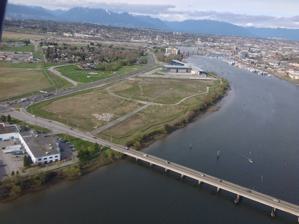
Building: Dinsmore Bridge
Country: Canada
Year built: 1969
Bridge in Richmond Dinsmore Bridge Coordinates 49°10′44″N 123°08′56″W / 49.178831°N 123.14882°W / 49.178831; -123.14882 Carries Two lanes of Gilbert Road and sidewalk Crosses Middle Arm Fraser River Locale Richmond Owner Vancouver International Airport (YVR) Characteristics Design girder bridge Total length 300 m History Opened August 15, 1969 Location The Dinsmore Bridge is a crossing over the middle arm of the Fraser River , and a former section of River Rd., in Metro Vancouver . History Dinsmore Island In the 1870s, John Brough, who acquired this island adjacent to Sea Island , built a small house and farmed what became Brough Island. Hugh Boyd purchased the 210-acre property, but resold it to John Errington, who dyked and drained the land in the 1880s. The Goodmurphy cannery, which opened in 1894, was incorporated the following year as the Dinsmore Island Canning Co. by John Dinsmore, M.B. Wilkinson, W.D. Goodmurphy, and Caleb Goodmurphy. The cannery presence renamed the location to Dinsmore Island. In the early 1900s, BC Packers acquired the cannery along with many others along the arms of the Fraser. The plant was demolished in 1913. In 1920, Bob Doherty purchased Dinsmore Island and Pheasant Island in a tax sale. Clearing the neglected land, he maintained a dairy herd, and tenant farmers grew sugar beet and peas. Doherty also arranged the construction of a bridge from Sea Island, via Pheasant Island at the eastern end of Dinsmore Island. In 1939, the federal government expropriated the farm for airport expansion, and the Doherty family moved to Ladner . Channel filling amalgamated Pheasant Island into Dinsmore Island, which in turn absorbed into Sea Island by 1952. Dinsmore Bridge The federal Department of Transport called tenders for the bridge in 1968, and for the Vancouver International Airport (YVR) approach roads on Sea Island in 1969, describing the location as Dinsmore Island and the crossing as the Dinsmore Island Bridge. The bridge cost about $550,000, but the whole project appears to have totalled $845,000. The City of Richmond extended Gilbert Rd. to the southern shore, at a cost of $180,000, which included bridging the Lansdowne Canal. The drab concrete structure, which stands on a series of concrete pillars, opened without ceremony on August 15, 1969. Fears it would be tolled never eventuated. YVR owns and maintains this low-level two-lane bridge, with a pedestrian sidewalk on the west side. Being federal property, signage is in both official languages. Although immediately relieving the Moray Bridge , the 1975 opening of the Arthur Laing Bridge , further increased traffic volumes. The two lanes of traffic from Russ Baker Way merging into one lane to cross the Dinsmore, caused rush hour congestion. Although the widening of Russ Baker Way to accommodate the 1993 opening of the No. 2 Road Bridge initially reduced the left turn to a single lane, further widening has returned the double turn lanes. The bridge provides the most direct access to Richmond Hospital and the WorkSafeBC headquarters, and prior to 1993, served all west Richmond traffic. On October 11, 2006, the bridge closed for several days after a truck on River Road, carrying a crane to the Oval site, damaged eight pre-stressed concrete girders on the underside of the bridge. Re-opening October 13, weight and speed restrictions were temporarily in place. The posted clearance is 4.3 metres (14.1 ft). In 2011, a Beechcraft King Air 100 crash landed near the Russ Baker Way intersection. The two pilots died from burns. In 2014, a novice driver struck and killed a pedestrian, who was standing at the Russ Baker Way intersection waiting to cross. The driver, no longer in Canada, has a warrant out for his arrest. A memorial motorcycle ride takes place on each anniversary. During 2017–2018, unidentified parties tossed plastic bags full of human excrement onto the bridge. YVR has a goal to seismically upgrade the bridge, or build a wider replacement to better accommodate vehicles, cyclists and pedestrians. South bank redevelopment During 2014–2015, River Road was extended eastward along the former CP right-of way to the south end of the bridge. A new ramp beside the bridge linked this road to its existing foreshore alignment. The city intends to continue the four-lane road along the right-of way for 1.5 kilometres (0.9 mi) to Capstan Way. From east of the bridge, the emerging 37-acre waterfront Lulu Island Park will replace the existing foreshore commercial infrastructure and paving. By 2017, the city had purchased most of the 28 acres of industrial land. To the immediate west of the bridge, construction has begun on a three-tower residential complex. See also List of crossings of the Fraser River List of BC bridges Footnotes